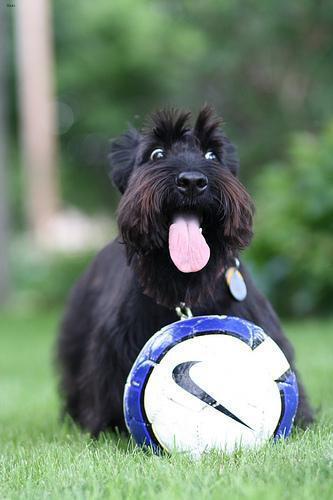
scottish terrier